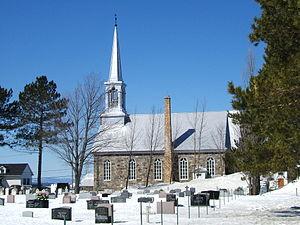
Saint-Modeste est une municipalité canadienne située dans la municipalité régionale de comté de Rivière-du-Loup au Québec dans la région administrative du Bas-Saint-Laurent.